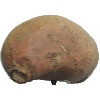
Label: potato_sweet